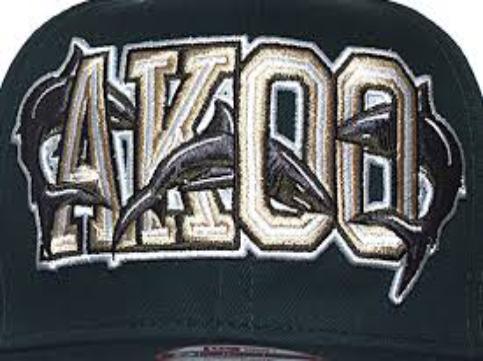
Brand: AKOO
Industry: Clothes